HNLMS Philips van Almonde (F823)

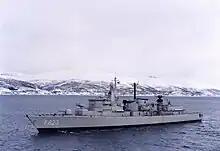

HNLMS "Philips van Almonde" was built at the Wilton-Fijenoord in Schiedam. The keel laying took place on 1 October 1977, and she was launched on 11 August 1979. The ship was put into service on 2 December 1981.